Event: Ecuador Earthquake
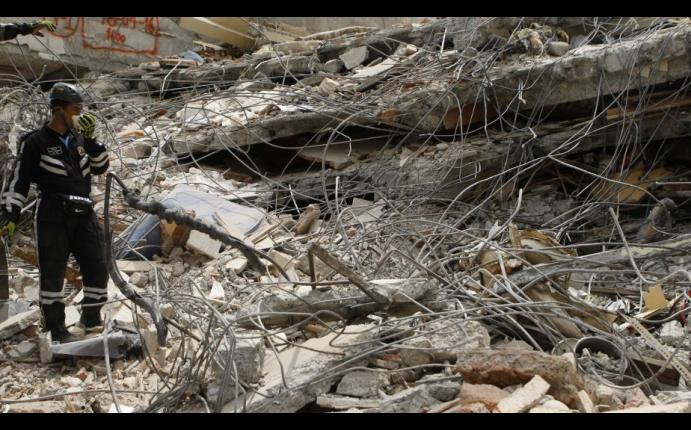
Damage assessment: damage